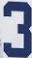
Number: 3